Nora Danish

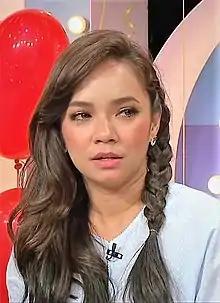
Nora on "MeleTOP" in May 2015.

Nora Mohd Danish Hanif (born 7 March 1982), professionally known as Nora Danish, is a Malaysian actress, singer, host and model.